Milan International

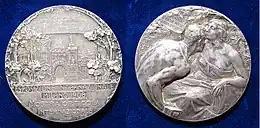
Art Nouveau Silver Medallion by Giannino Castiglioni to the Milan International (1906). The South Portal of the Simplon Tunnel is on the obverse.

The fair opened on 28 April 1906, ran until 31 October and marked the opening of the Simplon Tunnel.